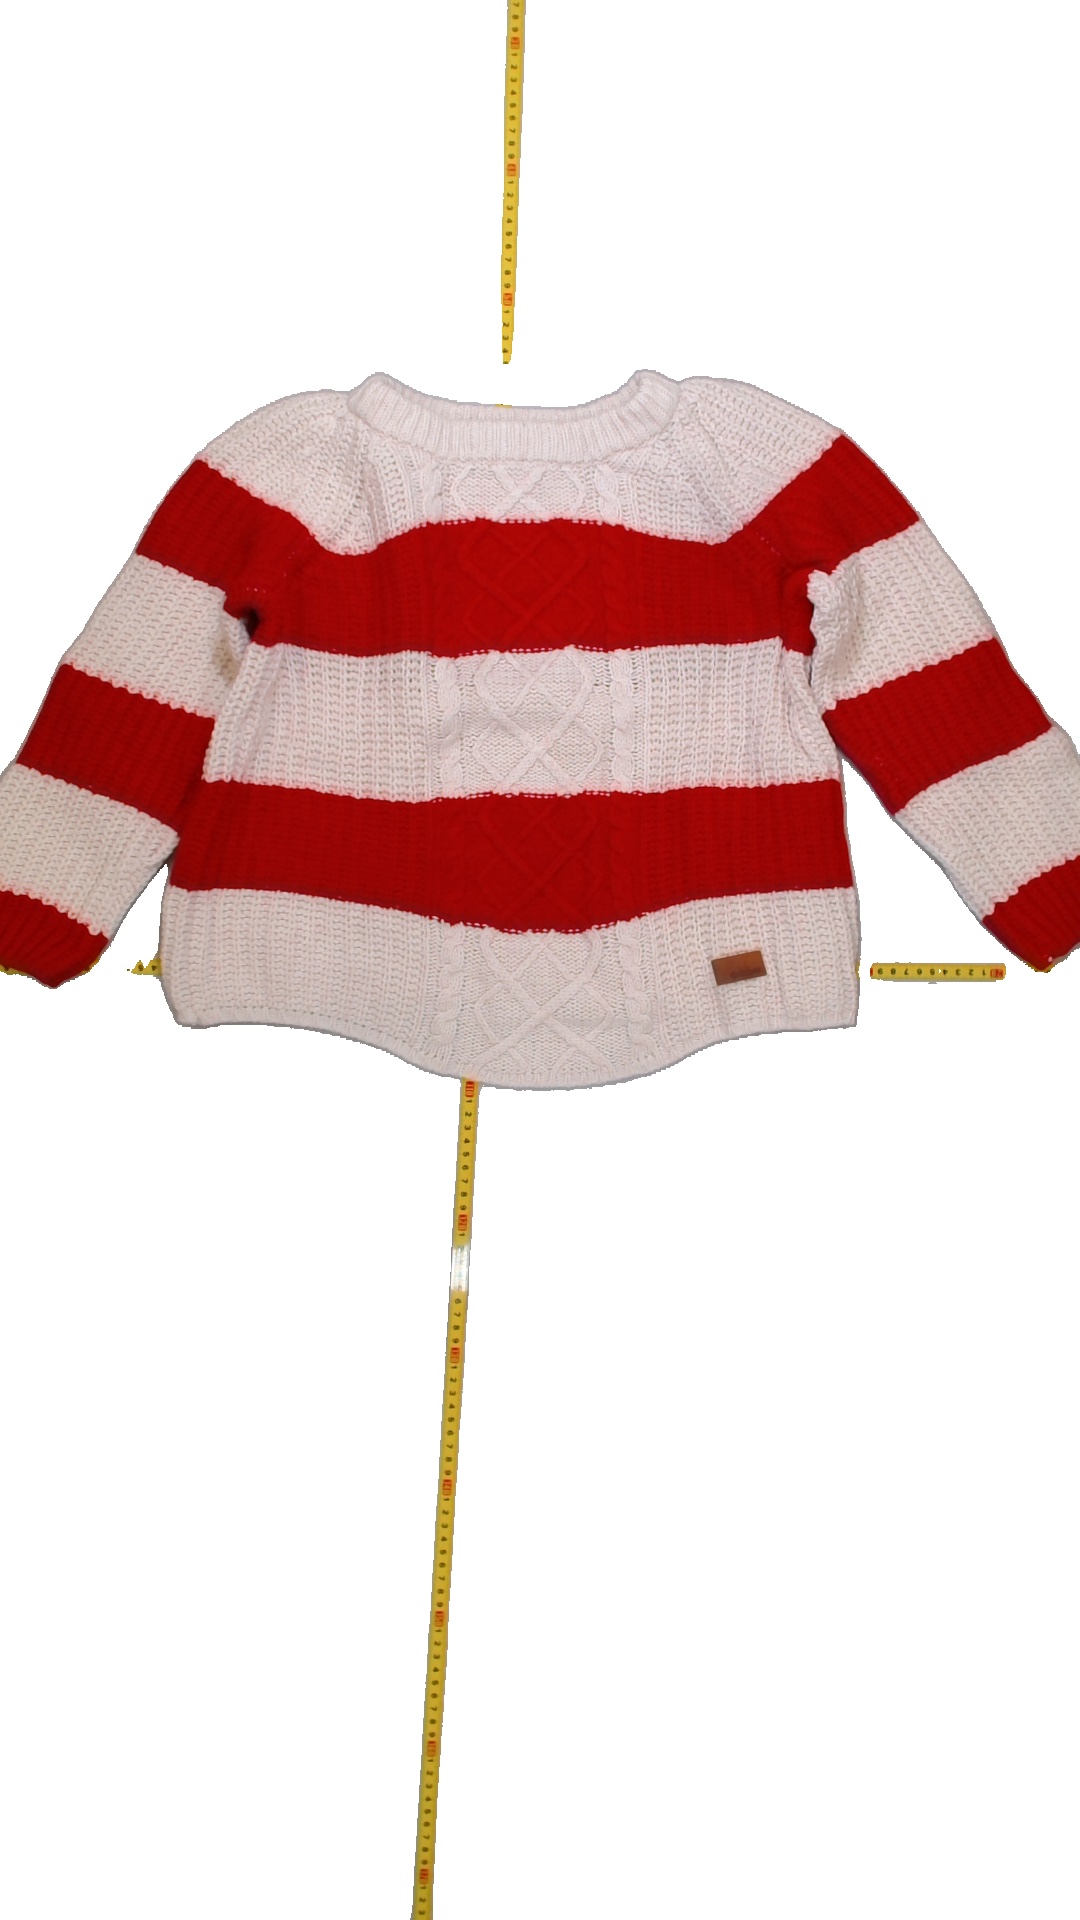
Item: Sweater (Ladies)
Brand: Dobber
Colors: White, Red
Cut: C-collar, Regular
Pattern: Striped
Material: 72% wool 28% Cott
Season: All
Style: No trend
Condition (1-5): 5
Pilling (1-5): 5
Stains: No
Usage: Reuse
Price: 50-100